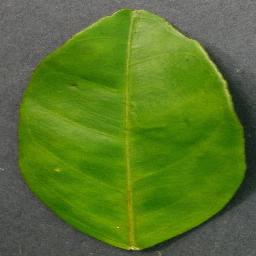
Label: Orange___Haunglongbing_(Citrus_greening)